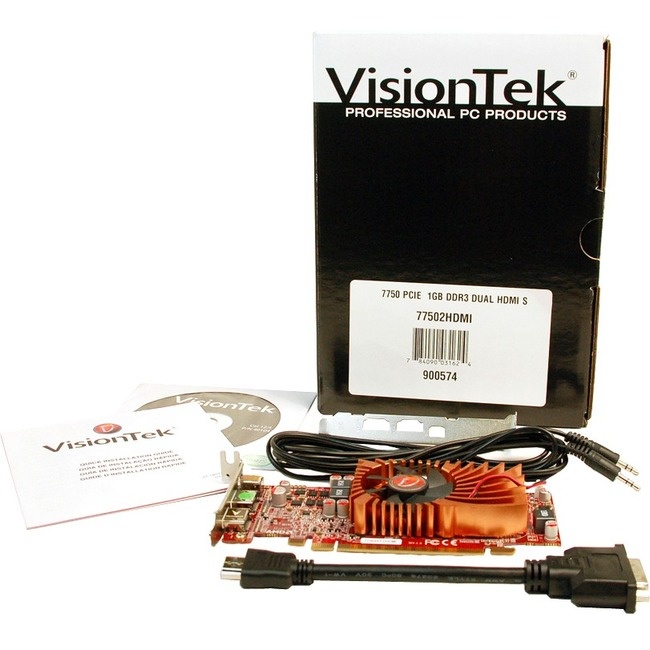
VisionTek AMD Radeon HD 7750 Graphic Card - 1 GB GDDR3 - Low-profile
Brand: VisionTek Products, LLC
VisionTek AMD Radeon HD 7750 Graphic Card - 1 GB GDDR3 - Low-profile Introducing the Visiontek Radeon 7750 Dual HDMI, + mini Displayport graphics card AMD eyefinity 3 monitor support (Windows Vista or newer). Short Form Factor design fits in today's Low Profile desktops and workstations (short bracket mounted on card). Card is convertible to standard ATX design with (included) tall bracket for standard chassis as well. Single slot, Triple Monitor support is now available for your Small Form Factor PC. The VisionTek Radeon HD7750 Dual HDMI, mDP 1GB SFF combines a radically new and efficient ultra-threaded core architecture with AMD's revolutionary AvivoTM video and display technology. Full support for Microsoft DX 11. The VisionTek Radeon HD7750 Dual HDMI, mDP 1GB SFF delivers exceptional visual performance for all types of PC entertainment and productivity. Ideal for moderate gaming, multimedia, office productivity, and workstation applications. With AMD Radeon™ HD7750 and the introduction of Discrete Digital Multi-Point Audio (DDMA), Radeon™ HD 7750 Series GPU enable new and interesting multi-display applications. DDMA enables Radeon™ HD 7750 Series GPU with the ability to output multiple and independent audio streams simultaneously through digital interfaces that support audio, such as DisplayPort™ and HDMI®. The cutting-edge AMD Radeon™ lets you experience video games with realism CrossFire™ multi-GPU technology lets you integrate 2 or more discrete GPUs or even up to 4 and delivers supreme performance OpenGL 4.2 API offers a wide range of rendering, texture mapping functions, special effects and other improvements to enable truer output With increased scalability, PCI Express 3.0 x16 delivers high speed of data transfer 1 GB on-board memory renders detailed images in a flash Product Type: Graphic Card Card Height: Low-profile Slot Space Required: Single Brand Name: VisionTek Form Factor: Plug-in Card Manufacturer: VisionTek Products, LLC Product Name: Radeon HD 7750 Graphic Card Manufacturer Part Number: 900574 Manufacturer Website Address: http://www.visiontek.com Platform Supported: PC Package Contents: Radeon HD 7750 Graphic Card Set-up CD Quick Install Guide HDMI to DVI Adapter & Tall Bracket Limited Warranty: 3 Year
Category: Electronics > Electronics Accessories > Computer Components > I/O Cards & Adapters > Video Cards & Adapters